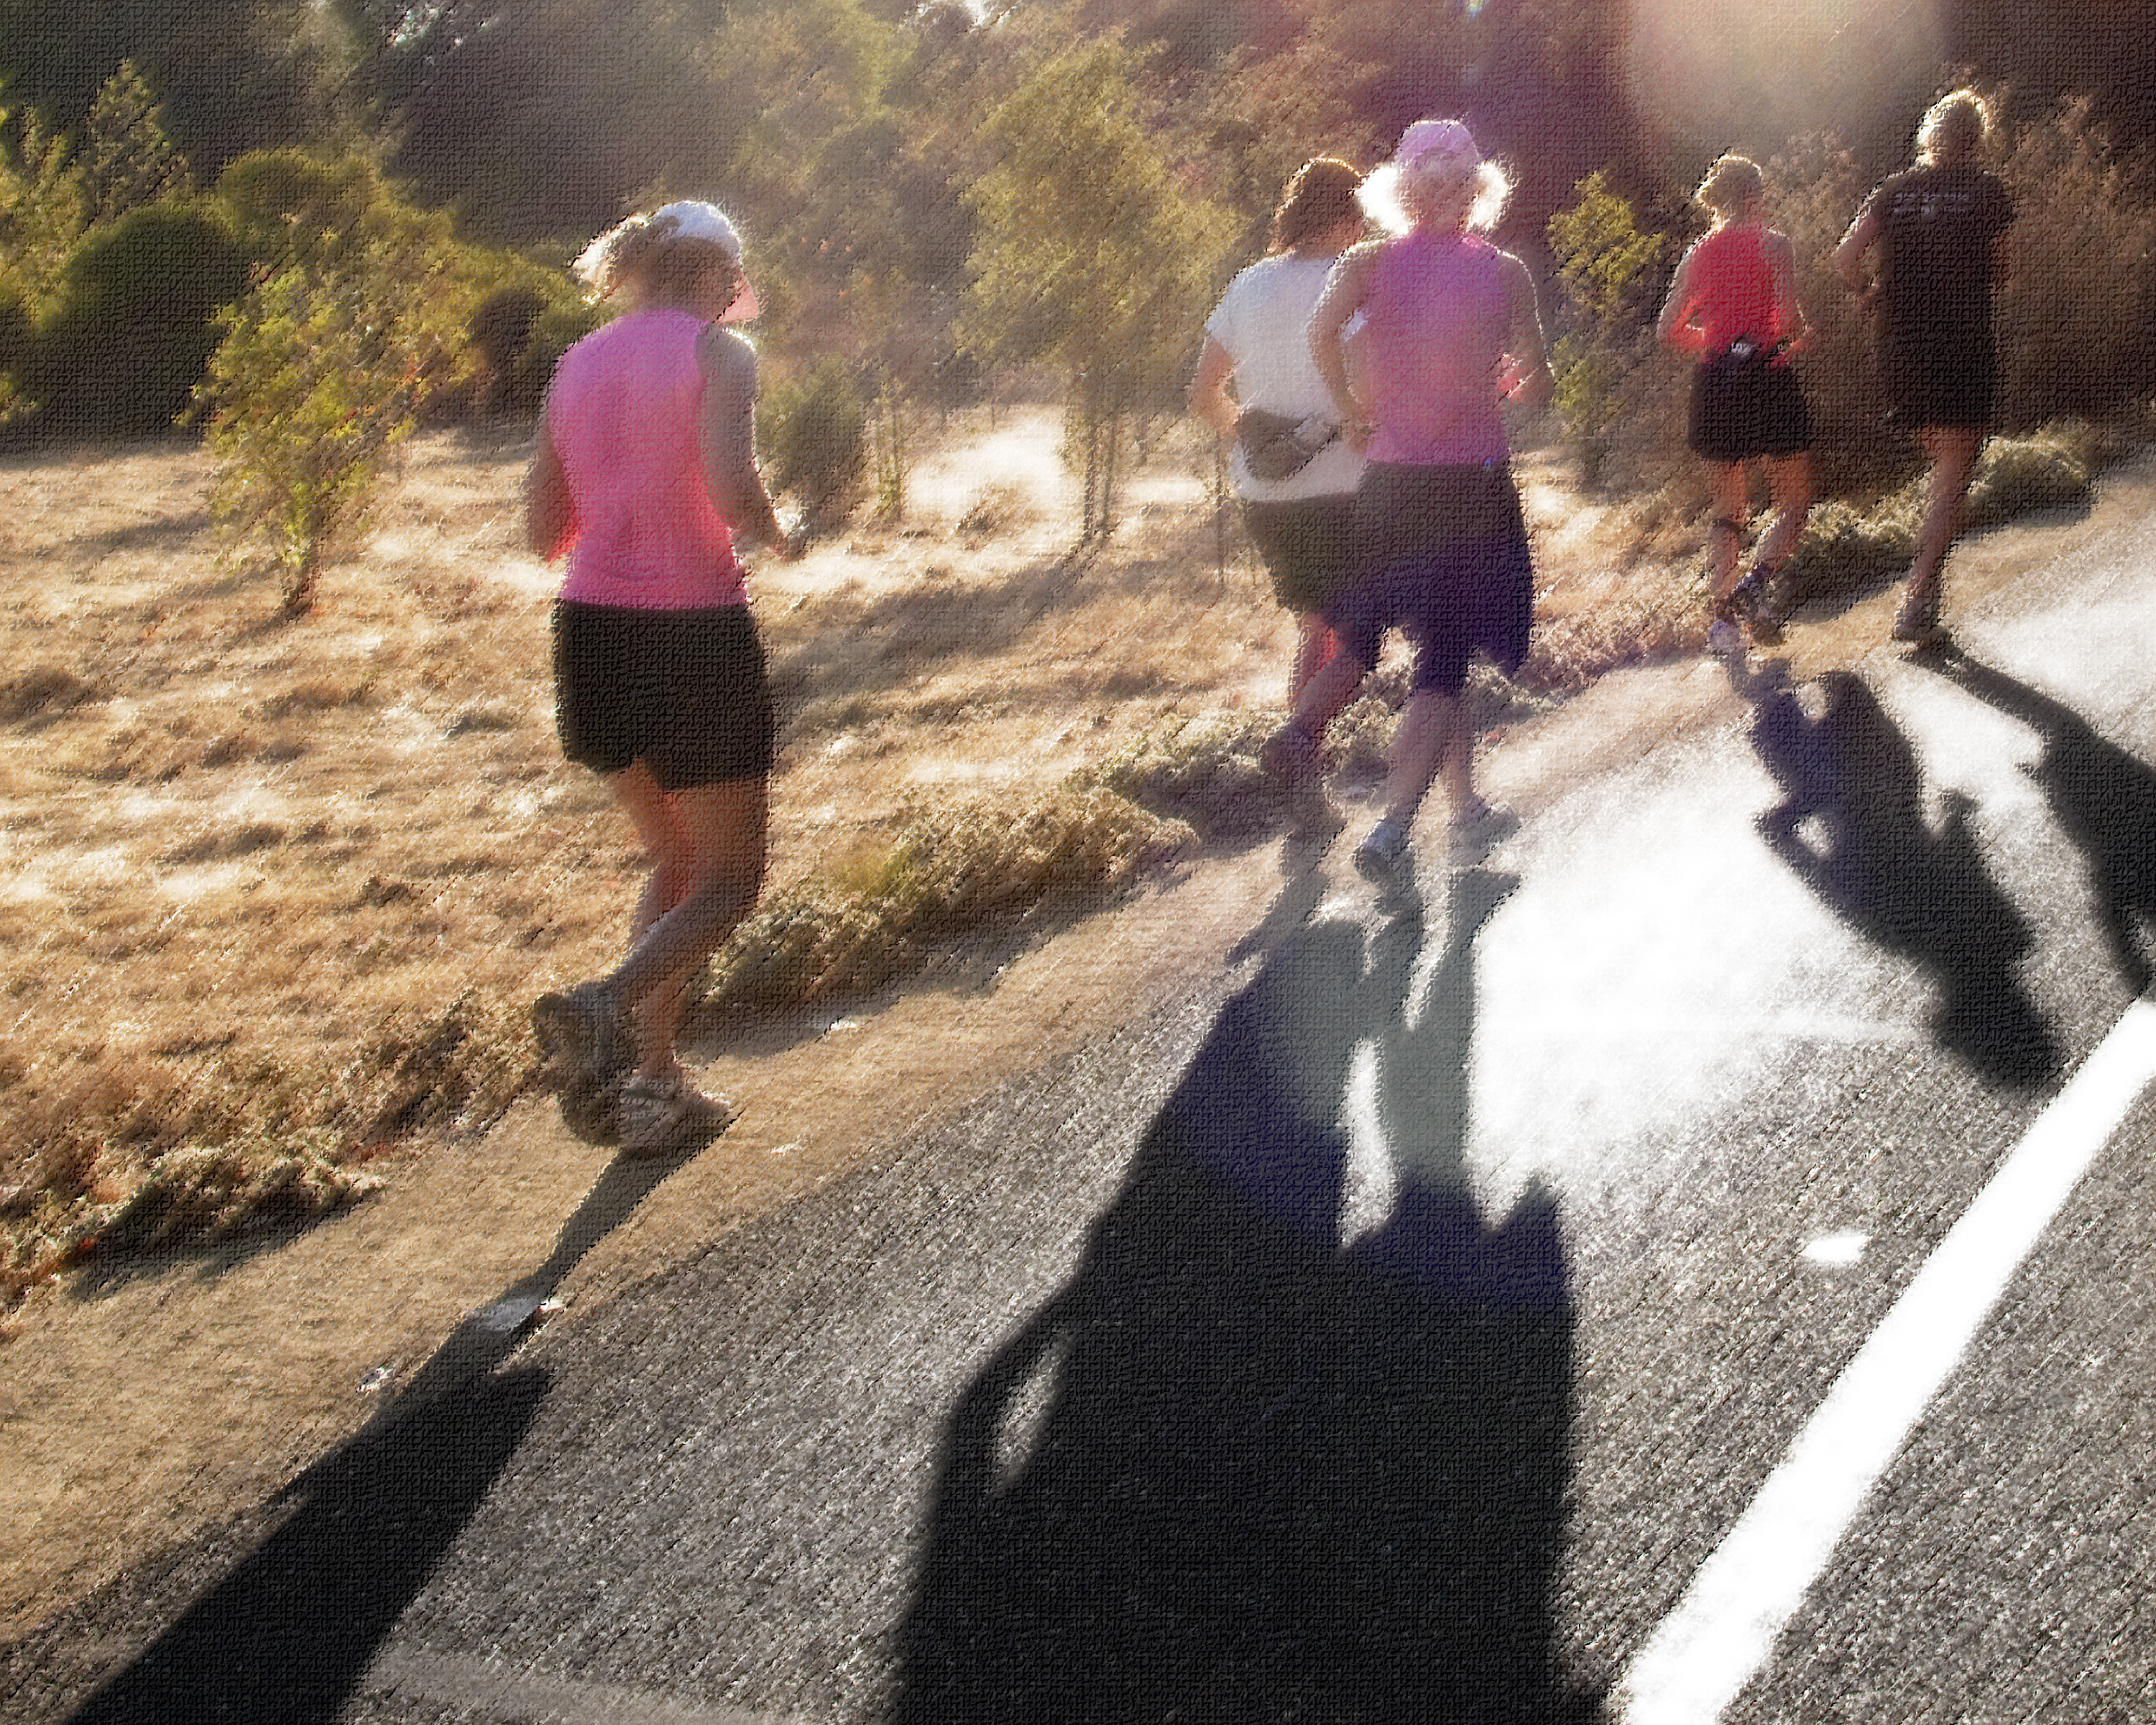
walking, person, running, recreation, jogging, race, sports, endurance, physical exercise, outdoor recreation, human action, ultramarathon